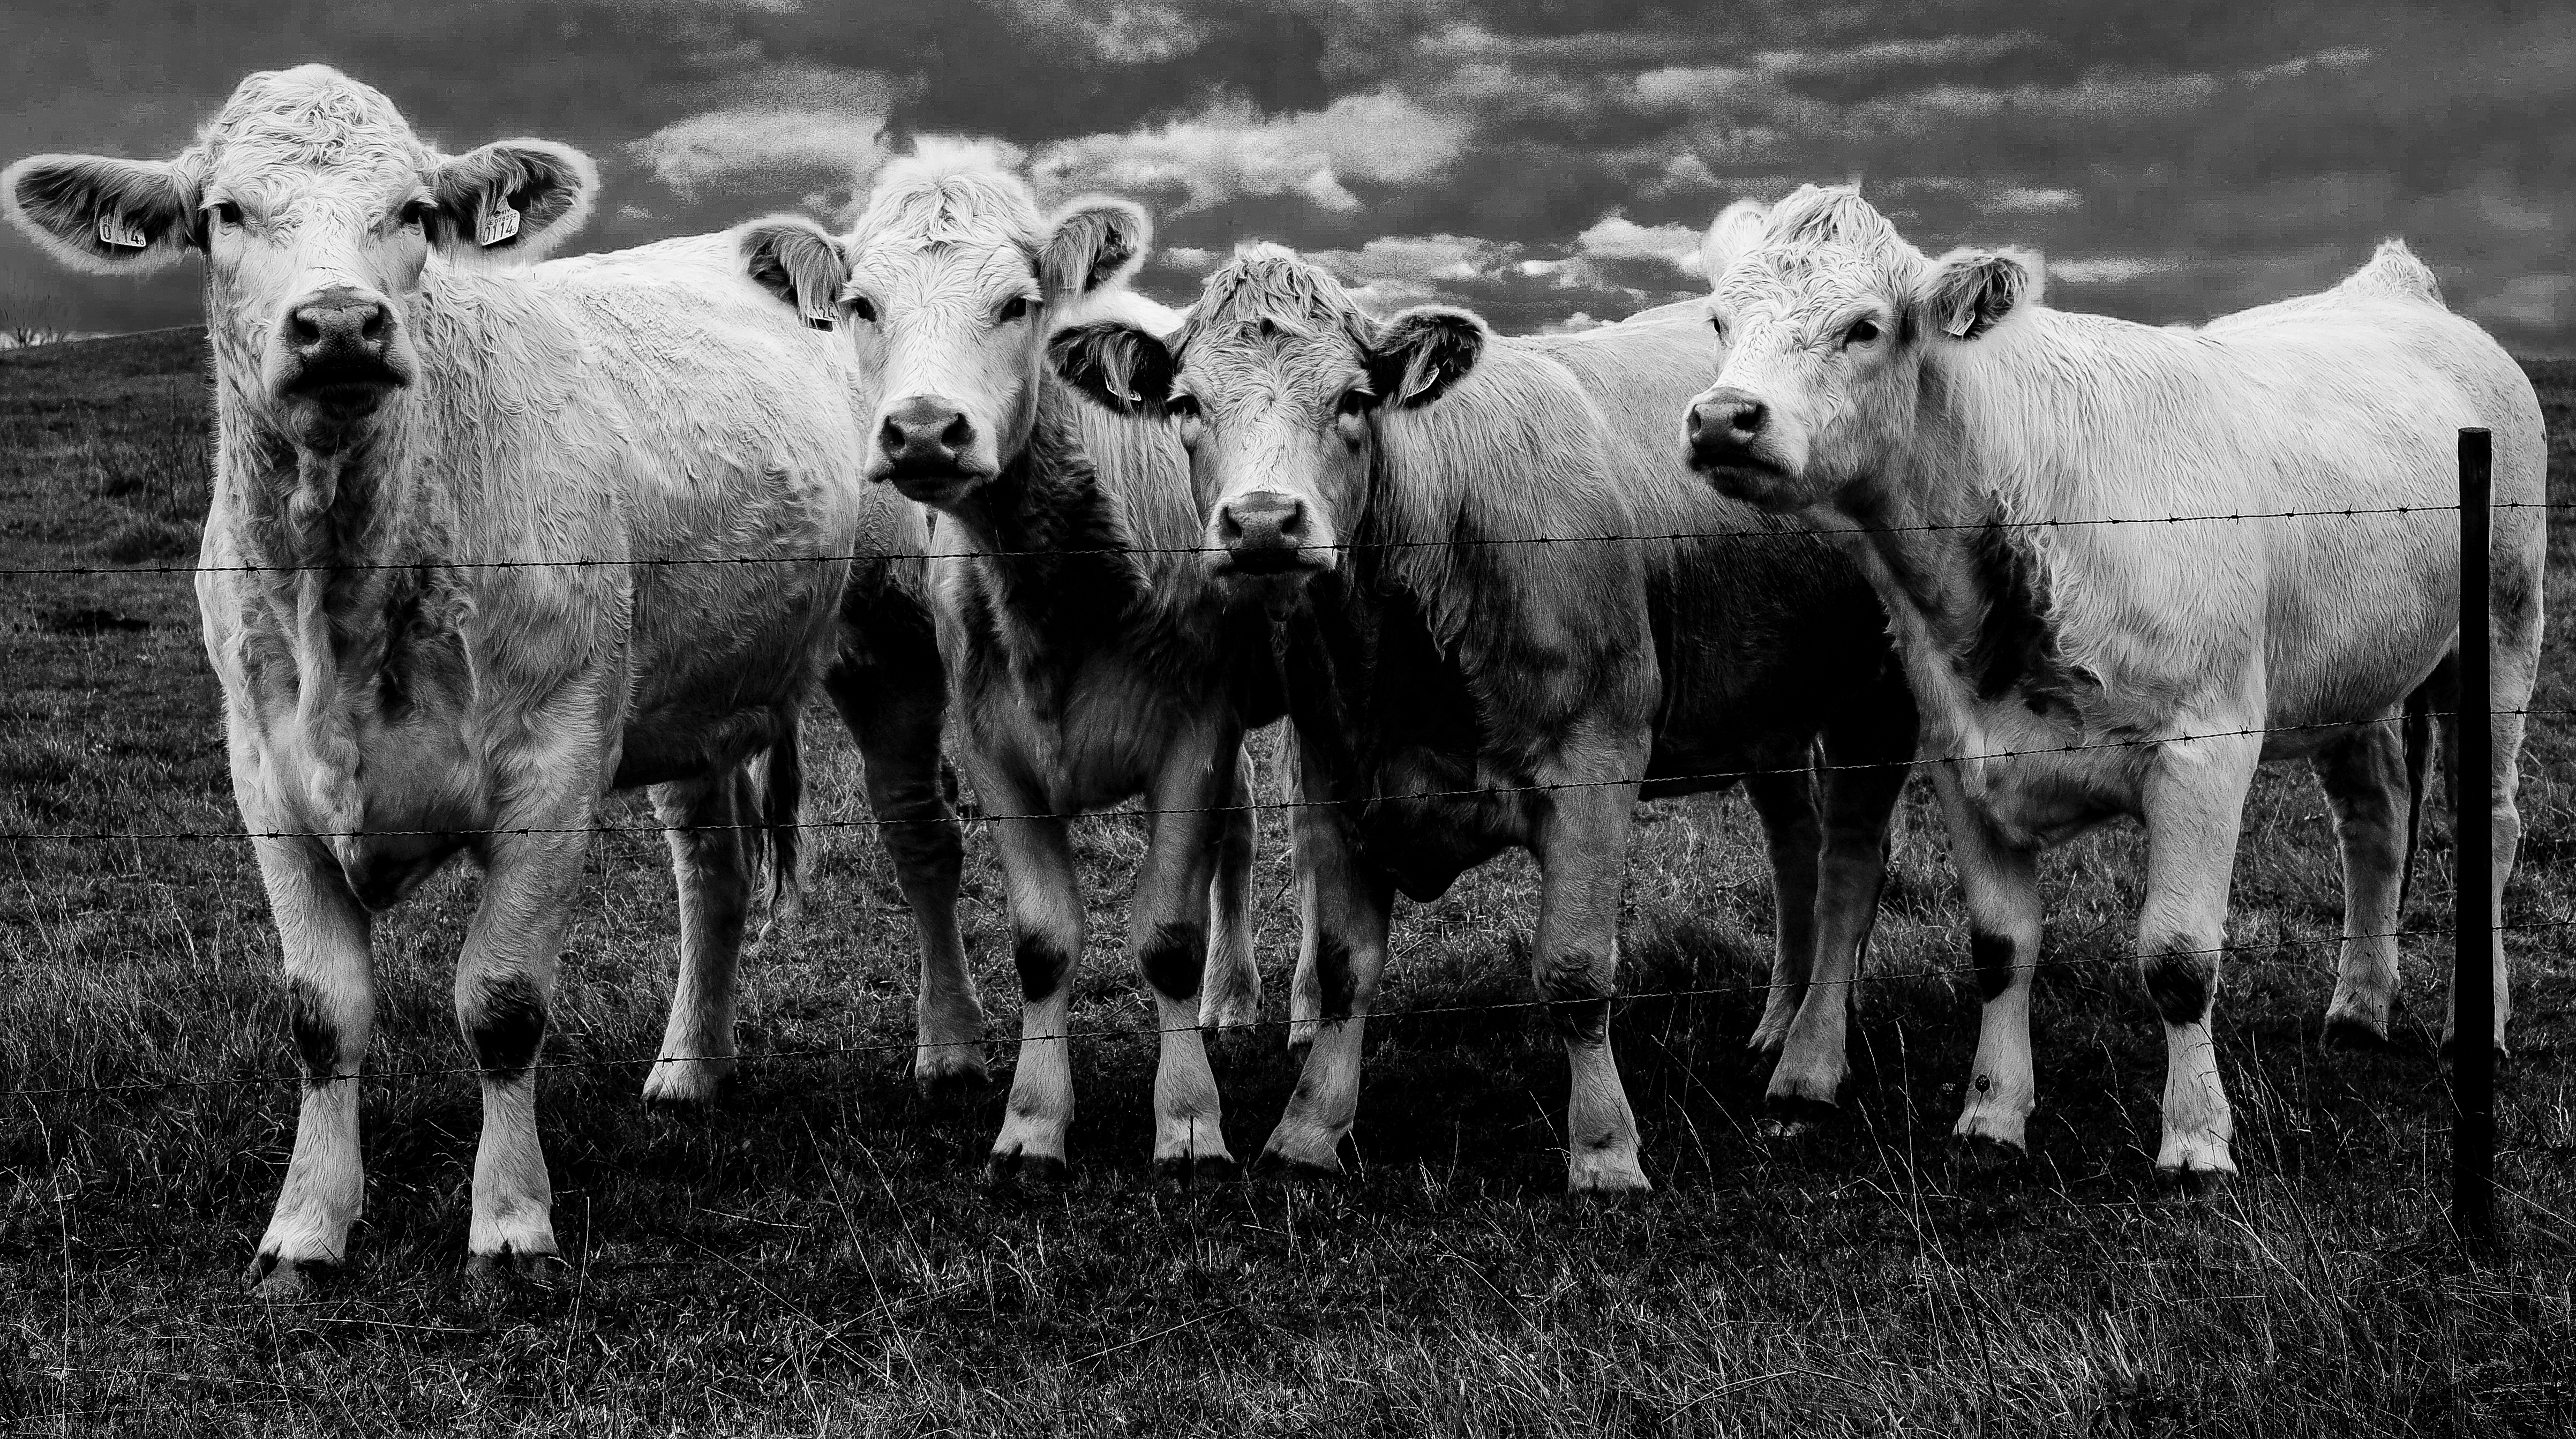
landscape, black and white, white, field, farm, animal, cow, herd, farming, pasture, grazing, mammal, black, agriculture, monochrome, cows, art, mono, animals, sweden, vegan, vertebrate, landschaft, kunst, schwarzweiss, tier, tiere, kuhe, bauer, schweden, monochrom, landwirtschaft, ox, petra, kuh, bauernhof, milchwirtschaft, compa eros, dairy cow, monochrome photography, cattle like mammal